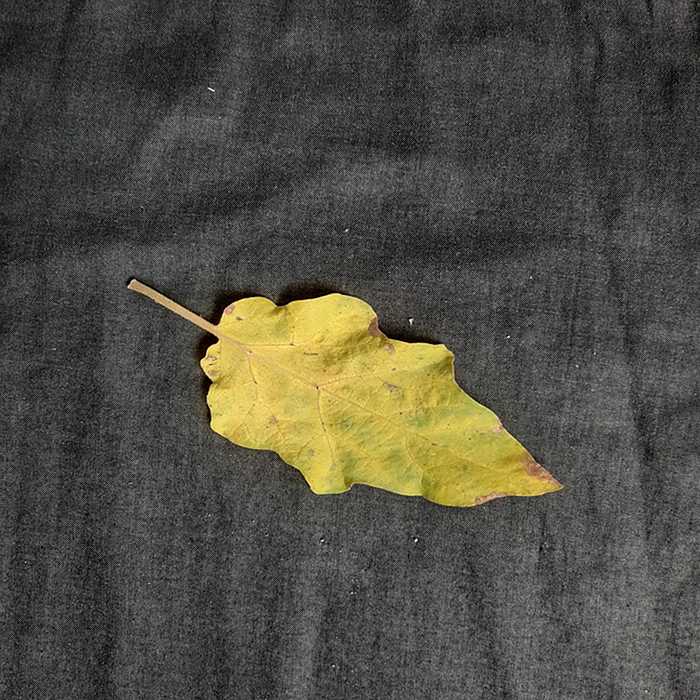
Plant: Eggplant
Label: Eggplant verticillium wilt